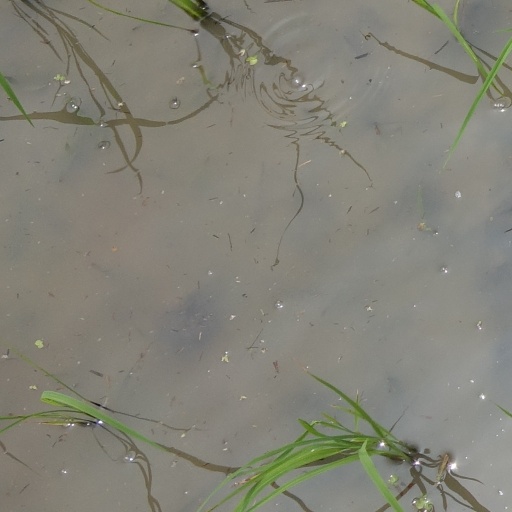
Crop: rice